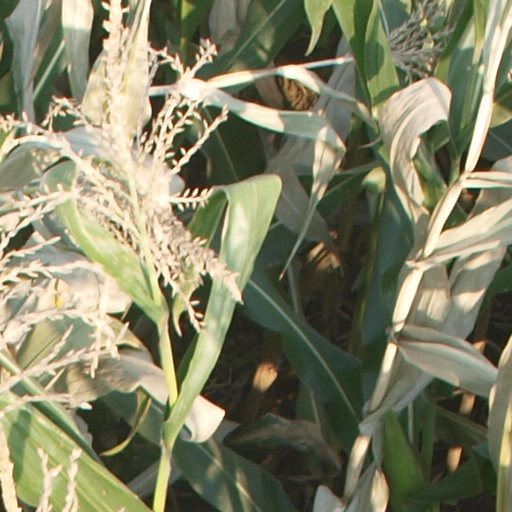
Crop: maize; corn